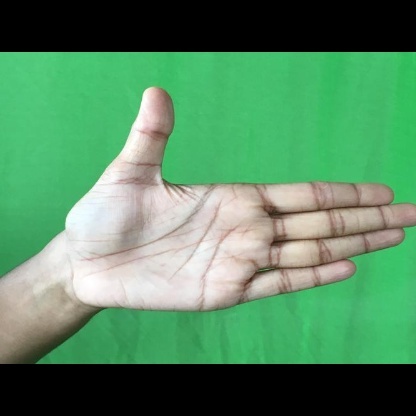
Mudra: Ardhachandran